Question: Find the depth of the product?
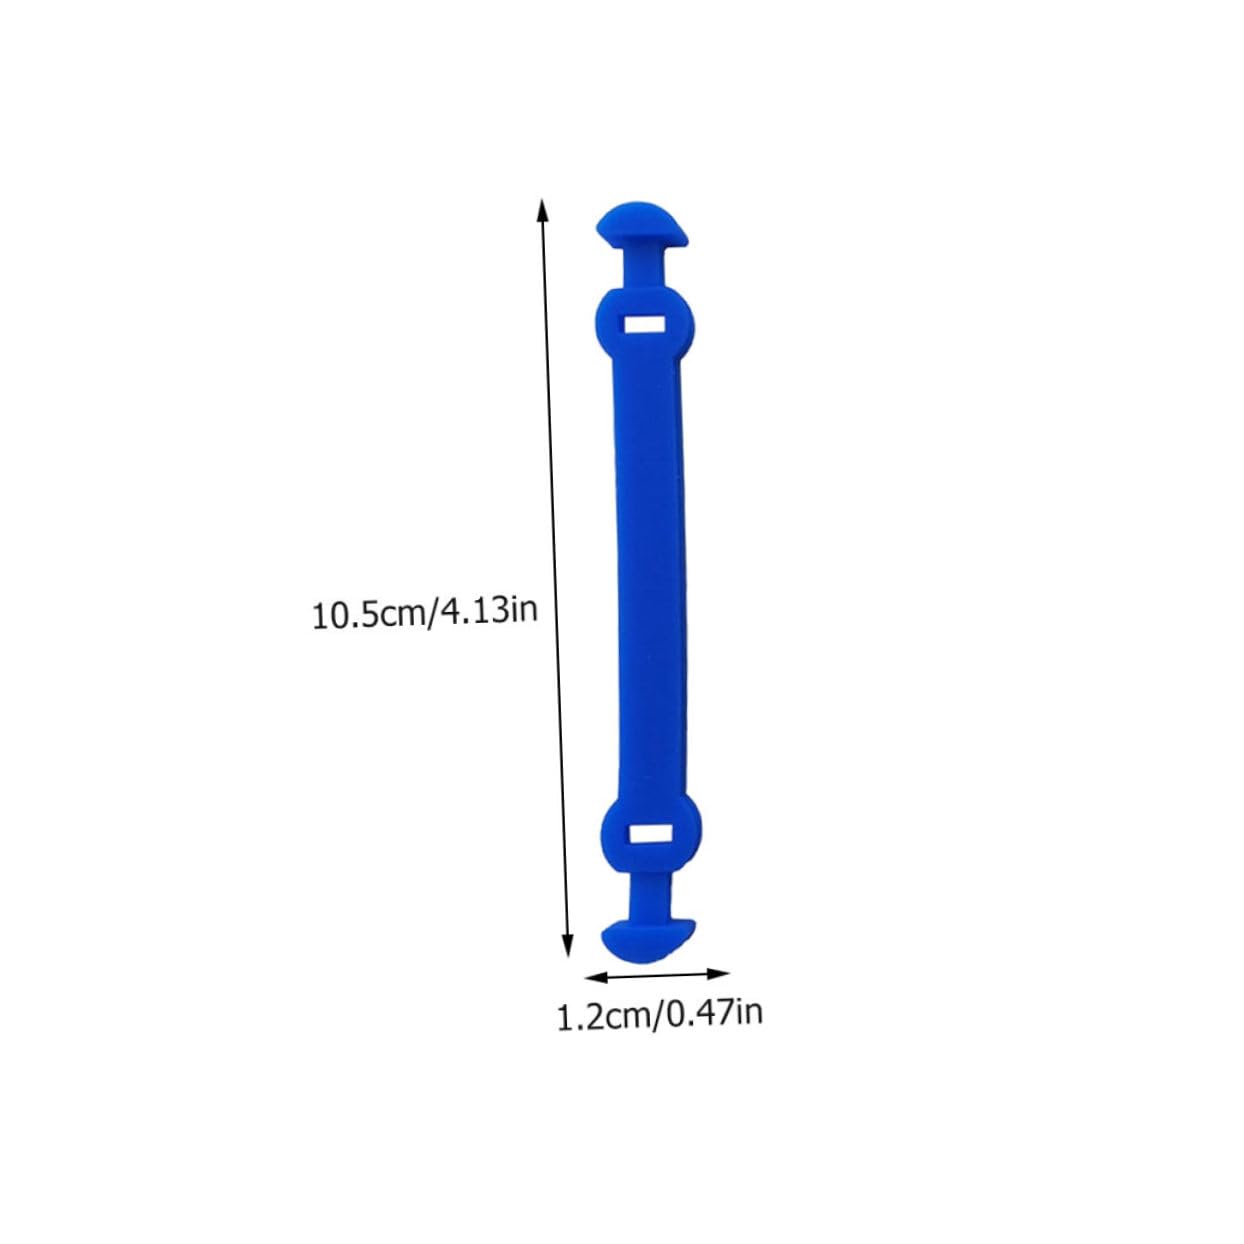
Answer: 10.5 centimetre